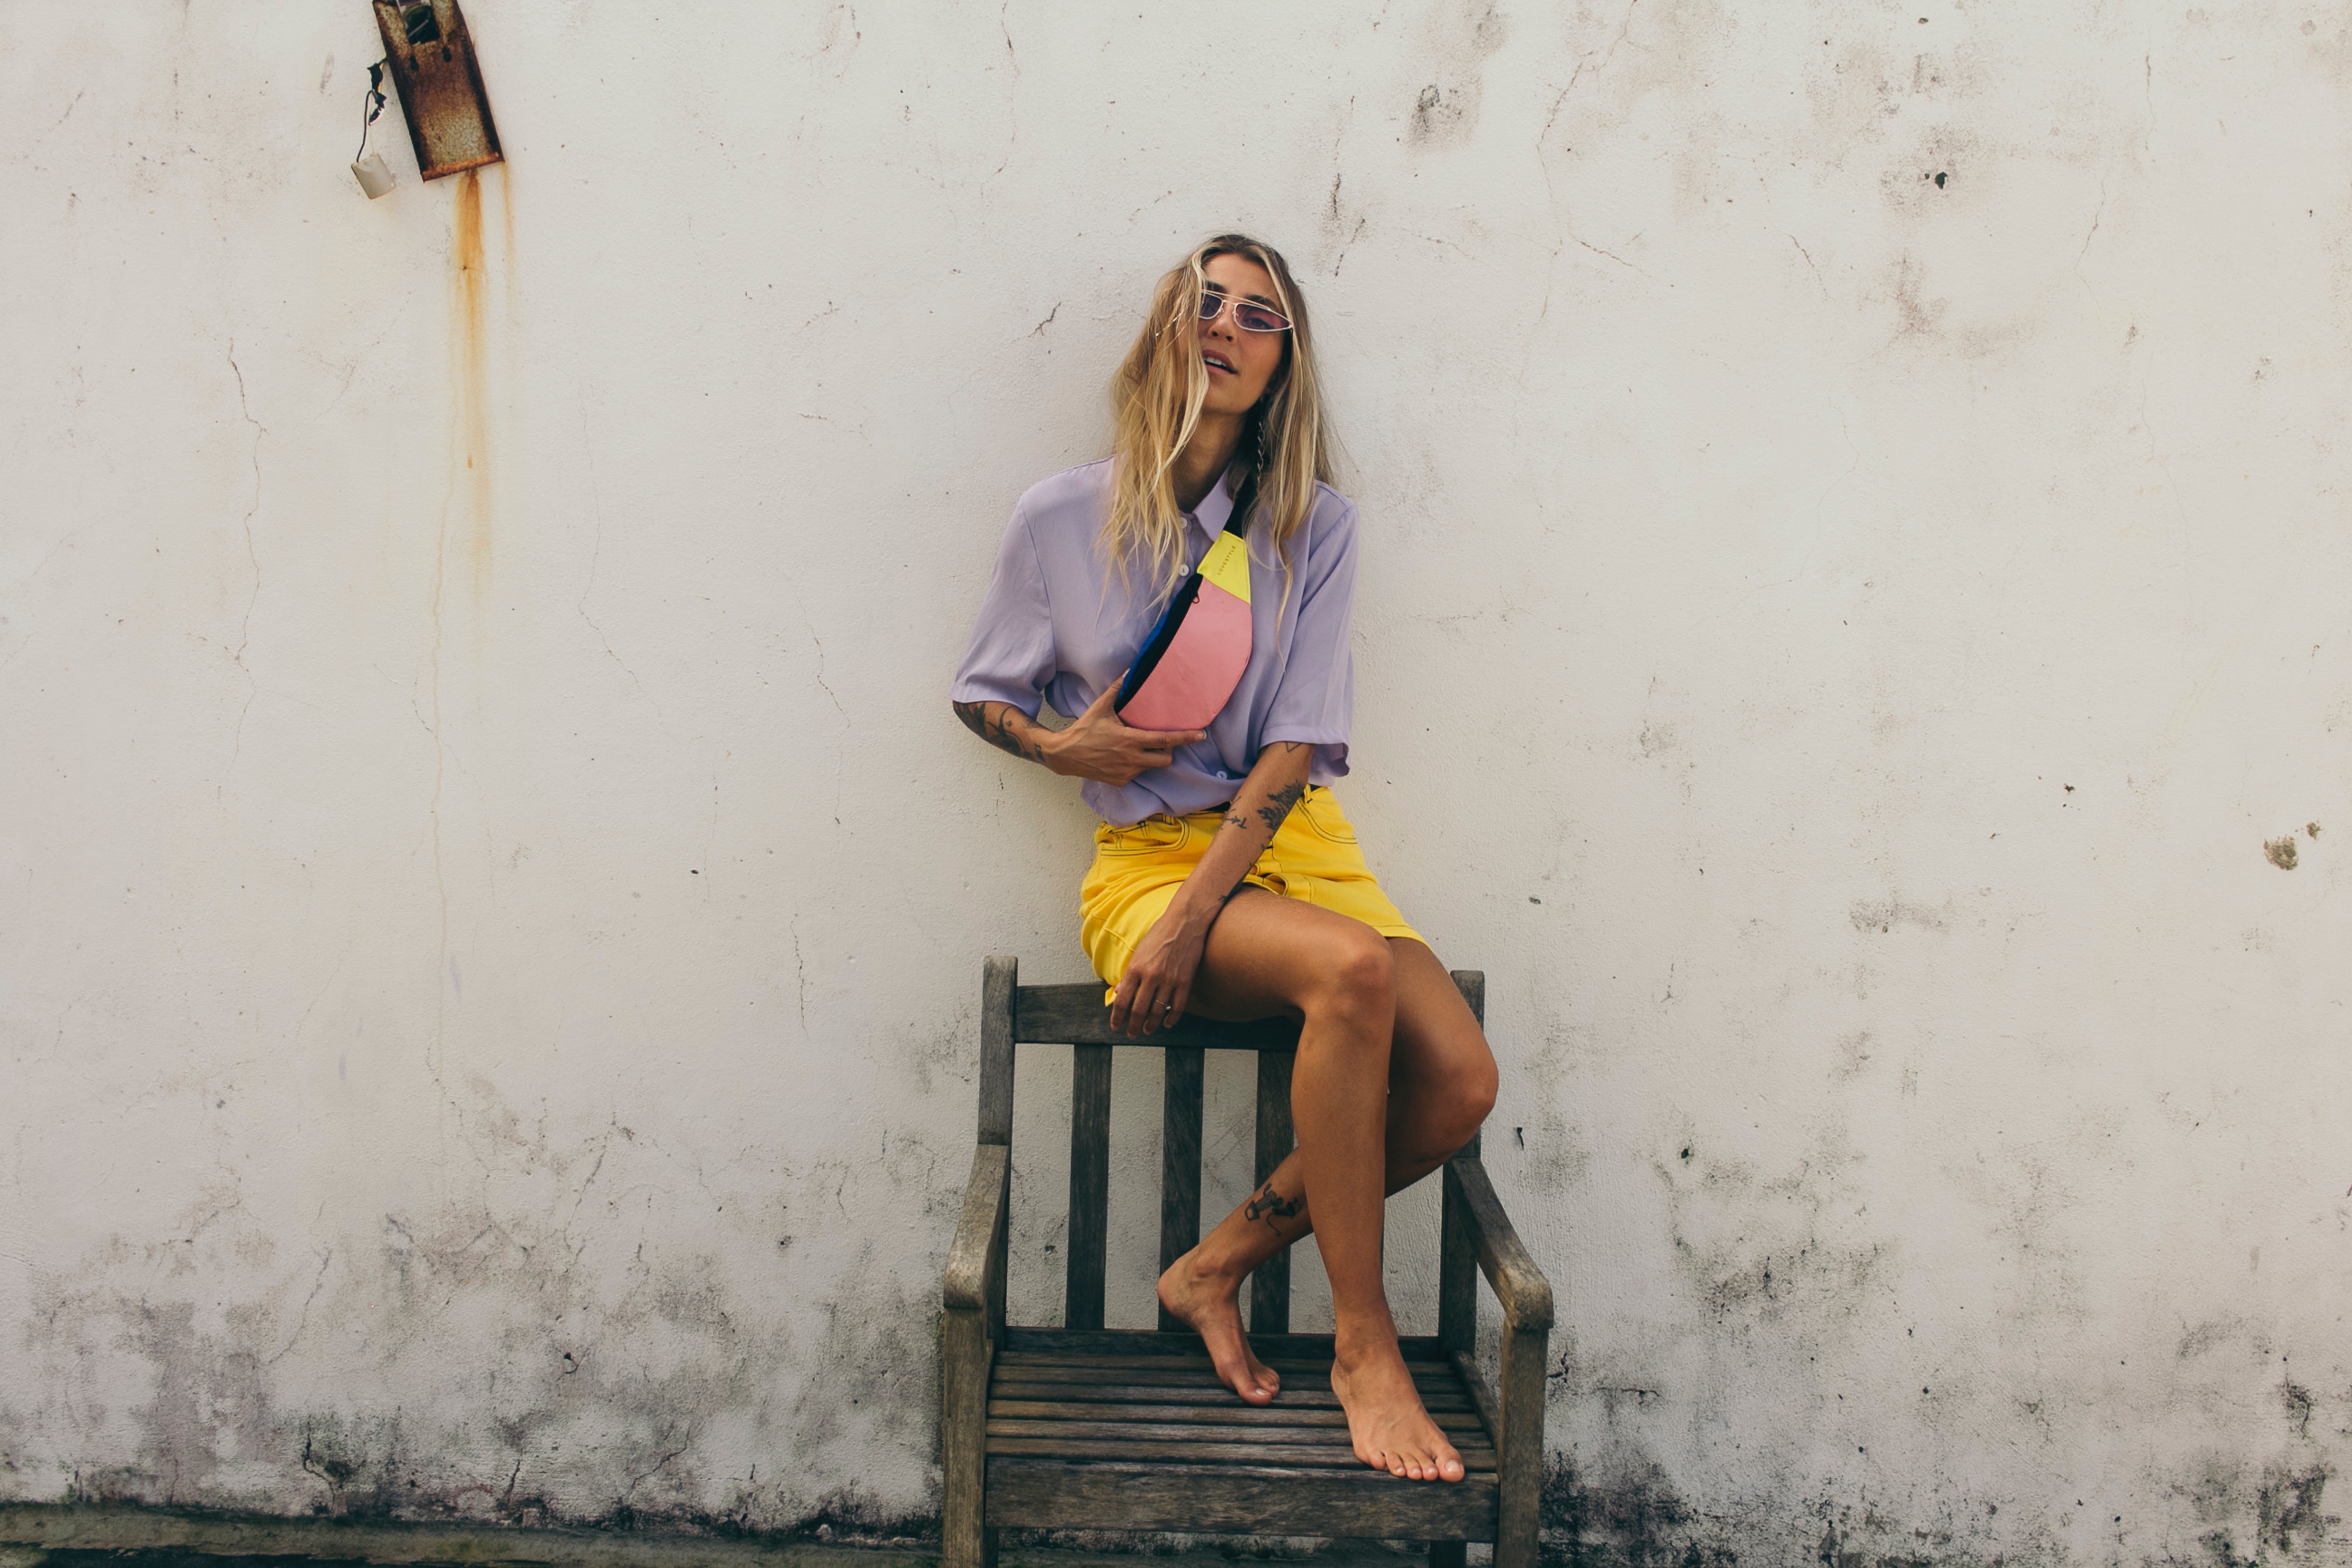
white, sitting, yellow, human leg, leg, blue, wall, beauty, fashion, shoulder, knee, blond, joint, street fashion, dress, footwear, thigh, long hair, human body, photography, brown hair, textile, shoe, shorts, top, model, denim